Haworth

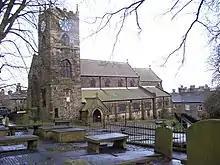
St Michael and All Angels' Church

Haworth is served by Keighley Bus Company rural bus service which provides links to the main local town of Keighley and the local villages of Oxenhope, Stanbury and Oakworth. There is also a service to Hebden Bridge. Evening and Sunday services are partly paid for by Metro. Overall there are approximately three buses every hour between Haworth and Keighley, with one per hour to each of Stanbury, Oakworth, and Oxenhope (continuing to Hebden Bridge).